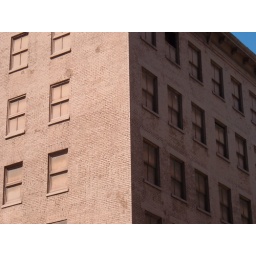
A building in Cincinnati. I couldn't figure out why they painted the windows too.